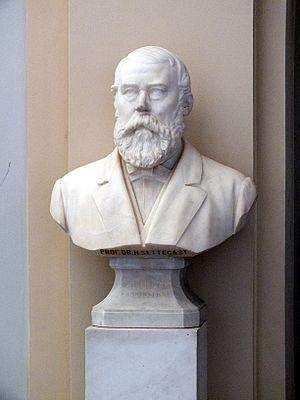
Hermann Gustav Settegast né le 30 avril 1819 à Königsberg et décédé le 11 août 1908 à Berlin est un ingénieur agronome et essayiste allemand.